Bonsoir (film)

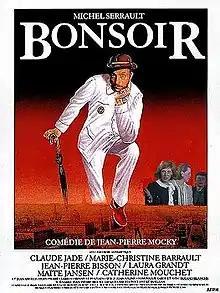
Movie Poster

Bonsoir is a 1994 French film directed by Jean-Pierre Mocky.